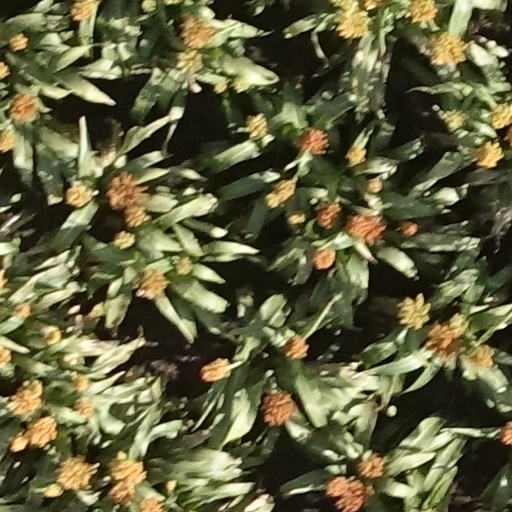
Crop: sorghum